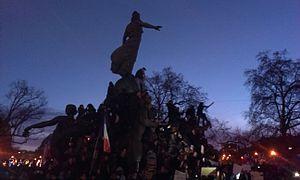
Marché républicaine contre le terrorisme - Paris - 11 janvier 2015